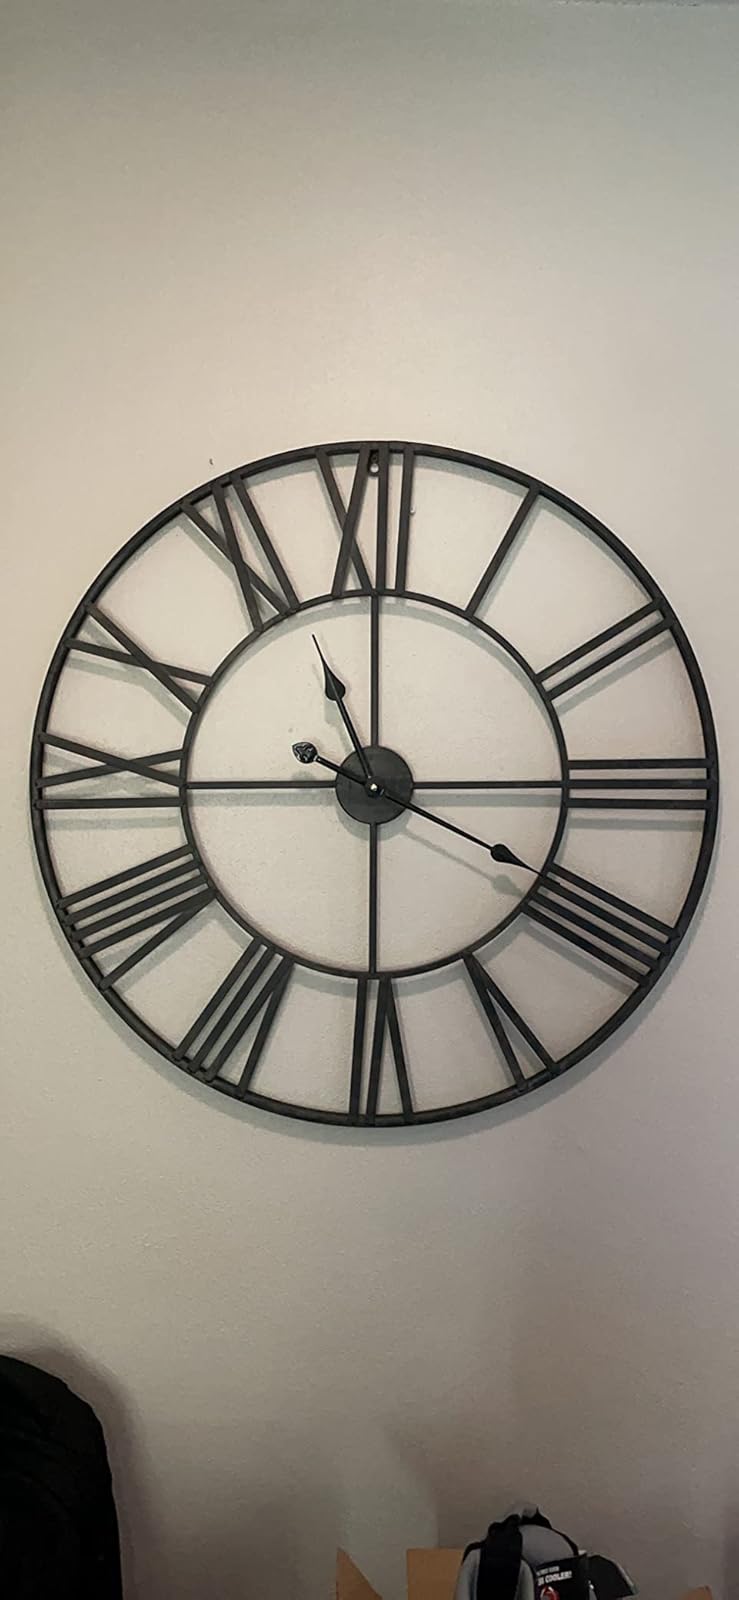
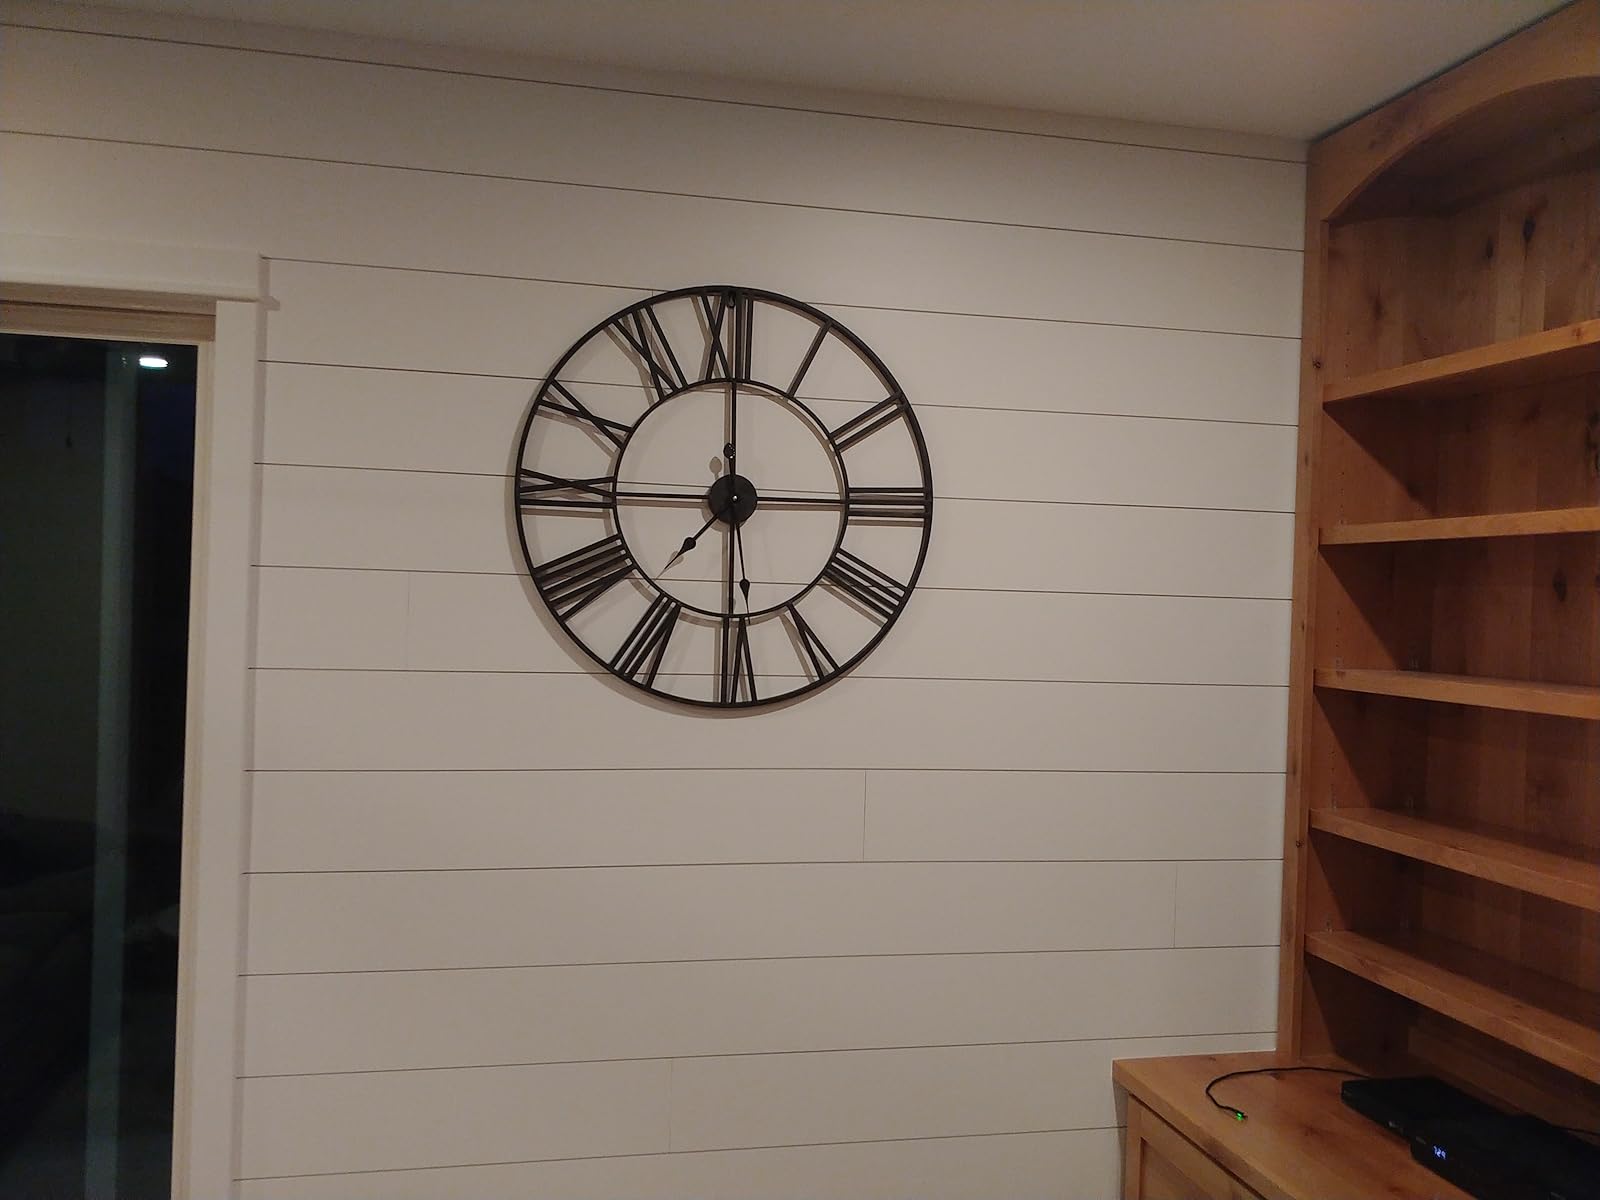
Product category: clock
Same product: yes